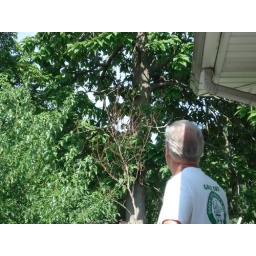
cat in tree 001